Janet Mitchell (artist)

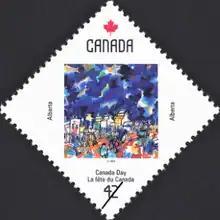
1992 Canada Post stamp featuring Mitchell's watercolour "Across the Tracks to Shop"

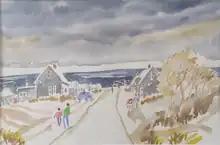
"Hoisting the Sails", an example of Mitchell's "whimsical, sometimes dreamlike images."

Art continued to play an increasingly important part of Mitchell's life. She first exhibited her work in 1947, then in 1948 showed her work in the "Calgary Group" exhibition at the Vancouver Art Gallery, considered to be one of the first modernist painting exhibitions of Alberta artists. Her first solo show was held in Toronto in 1949. She was mainly self-taught but in 1959, she studied at a summer workshop with artist Gordon Smith, and the following year, attended the Emma Lake Artists' Workshops in Saskatchewan. In 1962, at age 50, she made the decision to leave her government job and become a full-time artist. Numerous one-person exhibitions followed, mostly in Alberta, at the Allied Arts Centre in Calgary, Alberta (1963), and in Toronto, and many other galleries across Canada.